Doug Rockwell

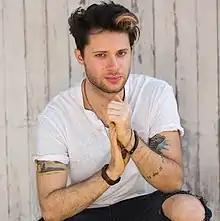

Doug Rockwell (born September 21, 1985) is an American Emmy-winning songwriter, record producer and musician based in Los Angeles, CA.